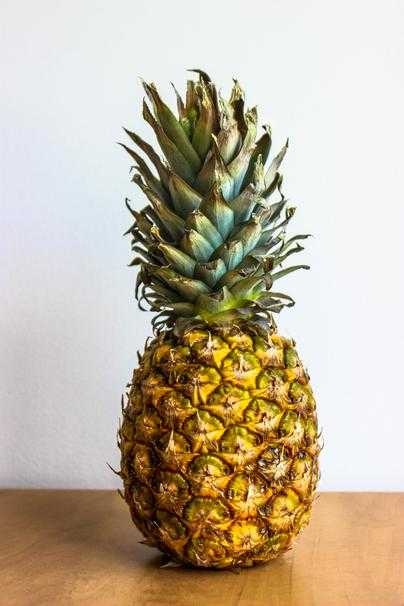
Label: Pineapple